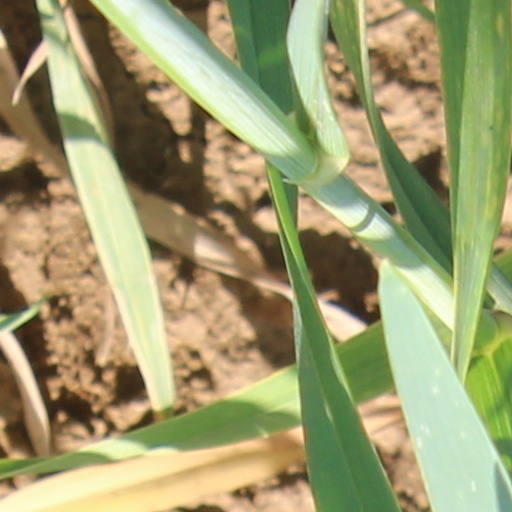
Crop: wheat